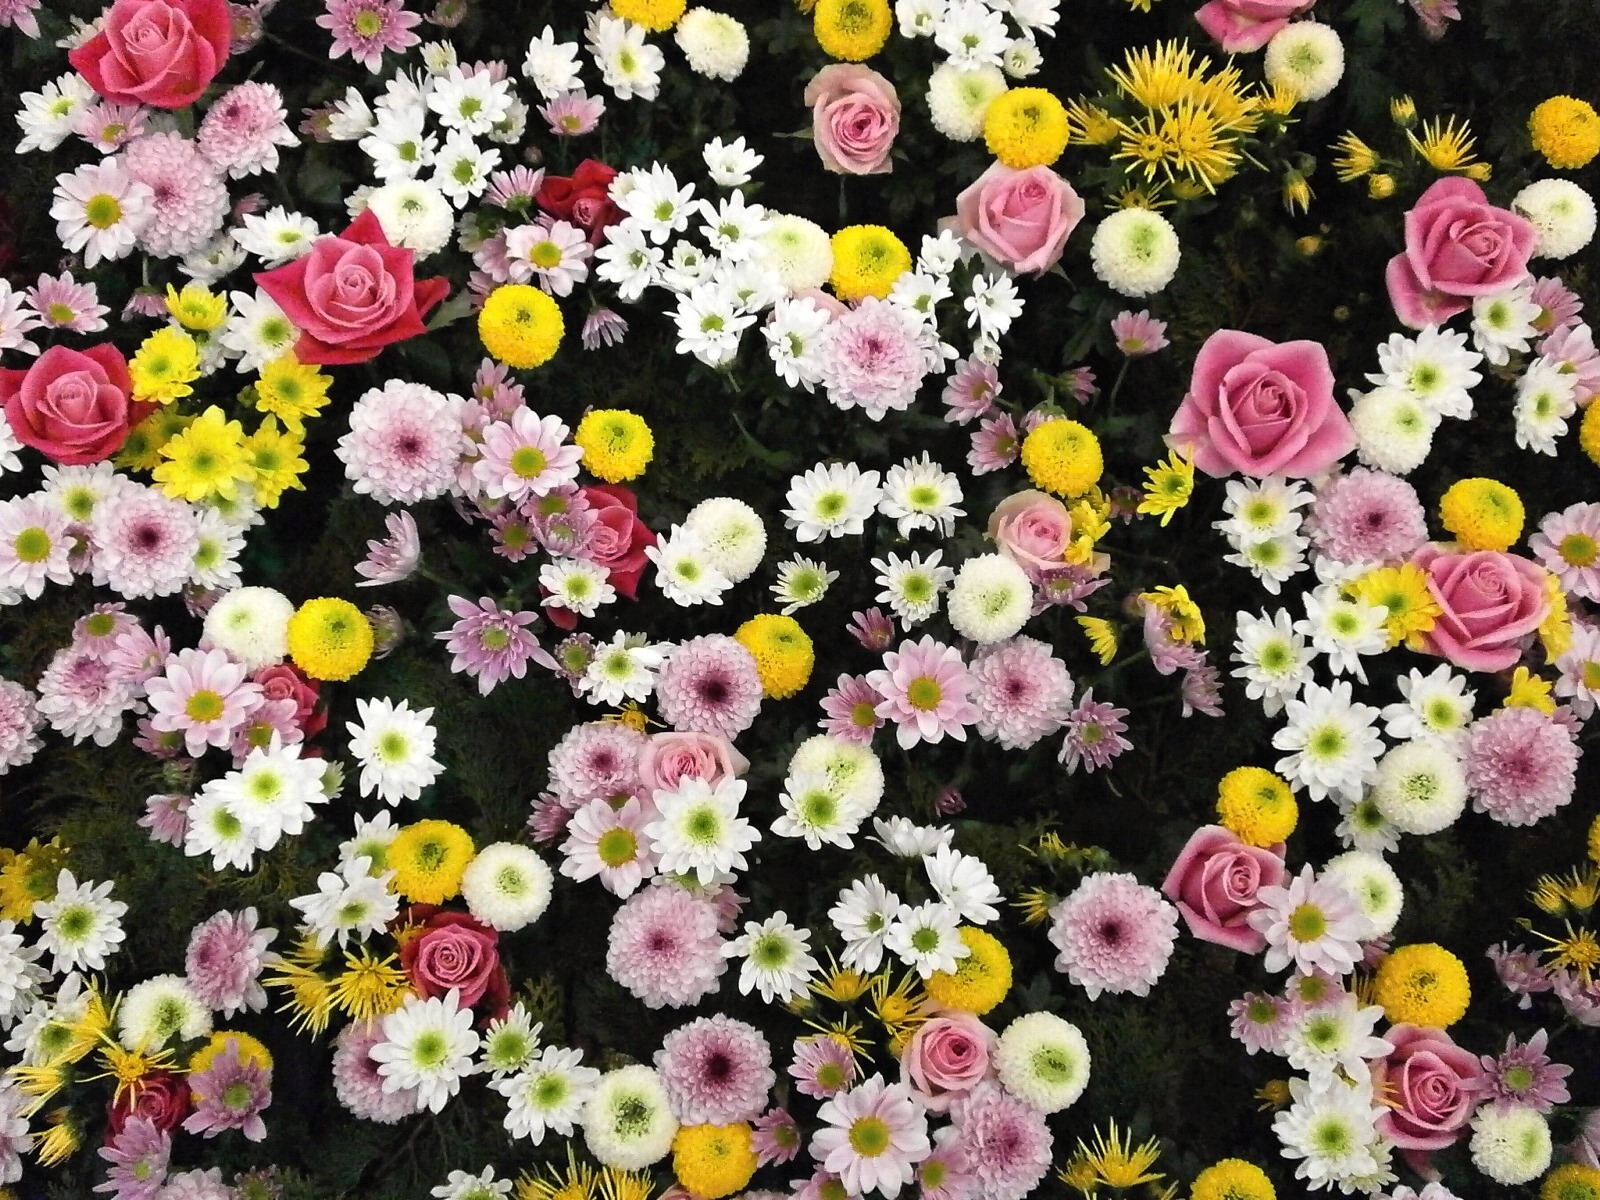
blossom, plant, white, texture, flower, petal, rose, pattern, pink, flora, flowers, dahlia, chrysanthemum, floristry, flowering plant, daisy family, flower bouquet, flower carpet, floral design, annual plant, land plant, chrysanths, flower arranging